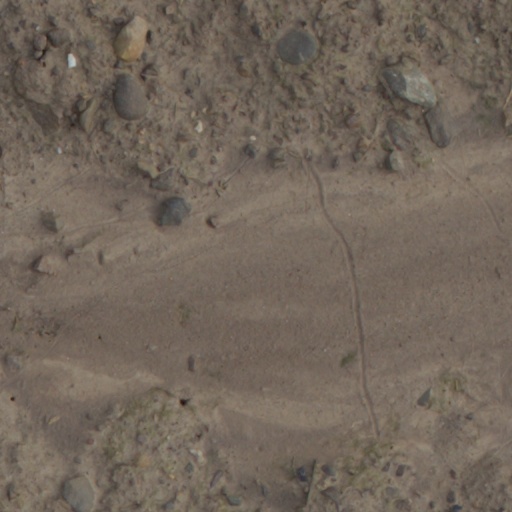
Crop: wheat